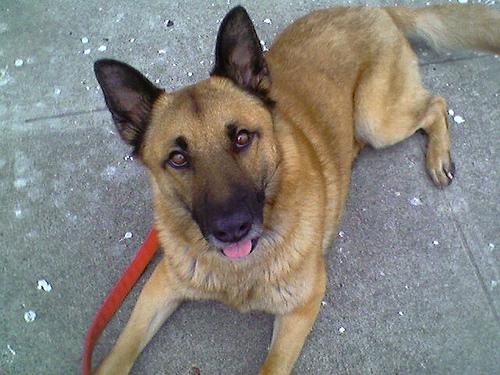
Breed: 233-n000071-malinois